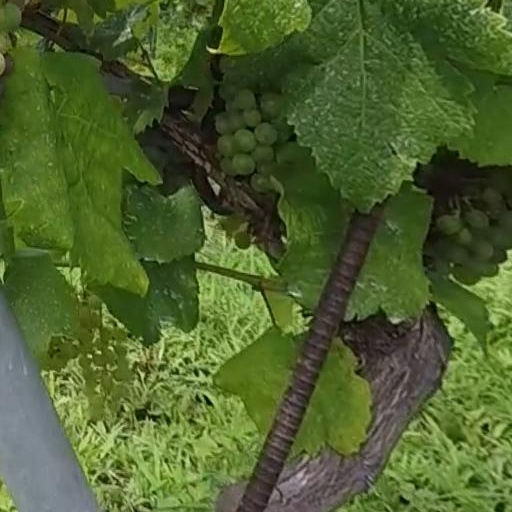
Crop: grape